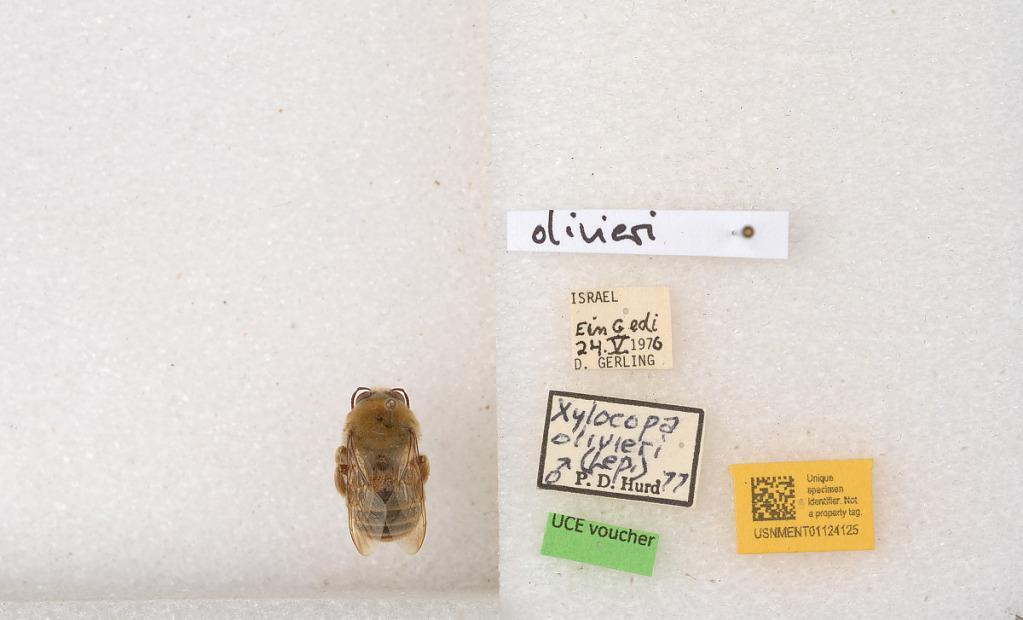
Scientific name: Xylocopa (Proxylocopa) olivieri Lepeletier
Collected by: Carpenter
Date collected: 1976-5-24
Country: Israel
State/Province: Southern
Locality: Ein Gedi
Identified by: Hurd, P. D.